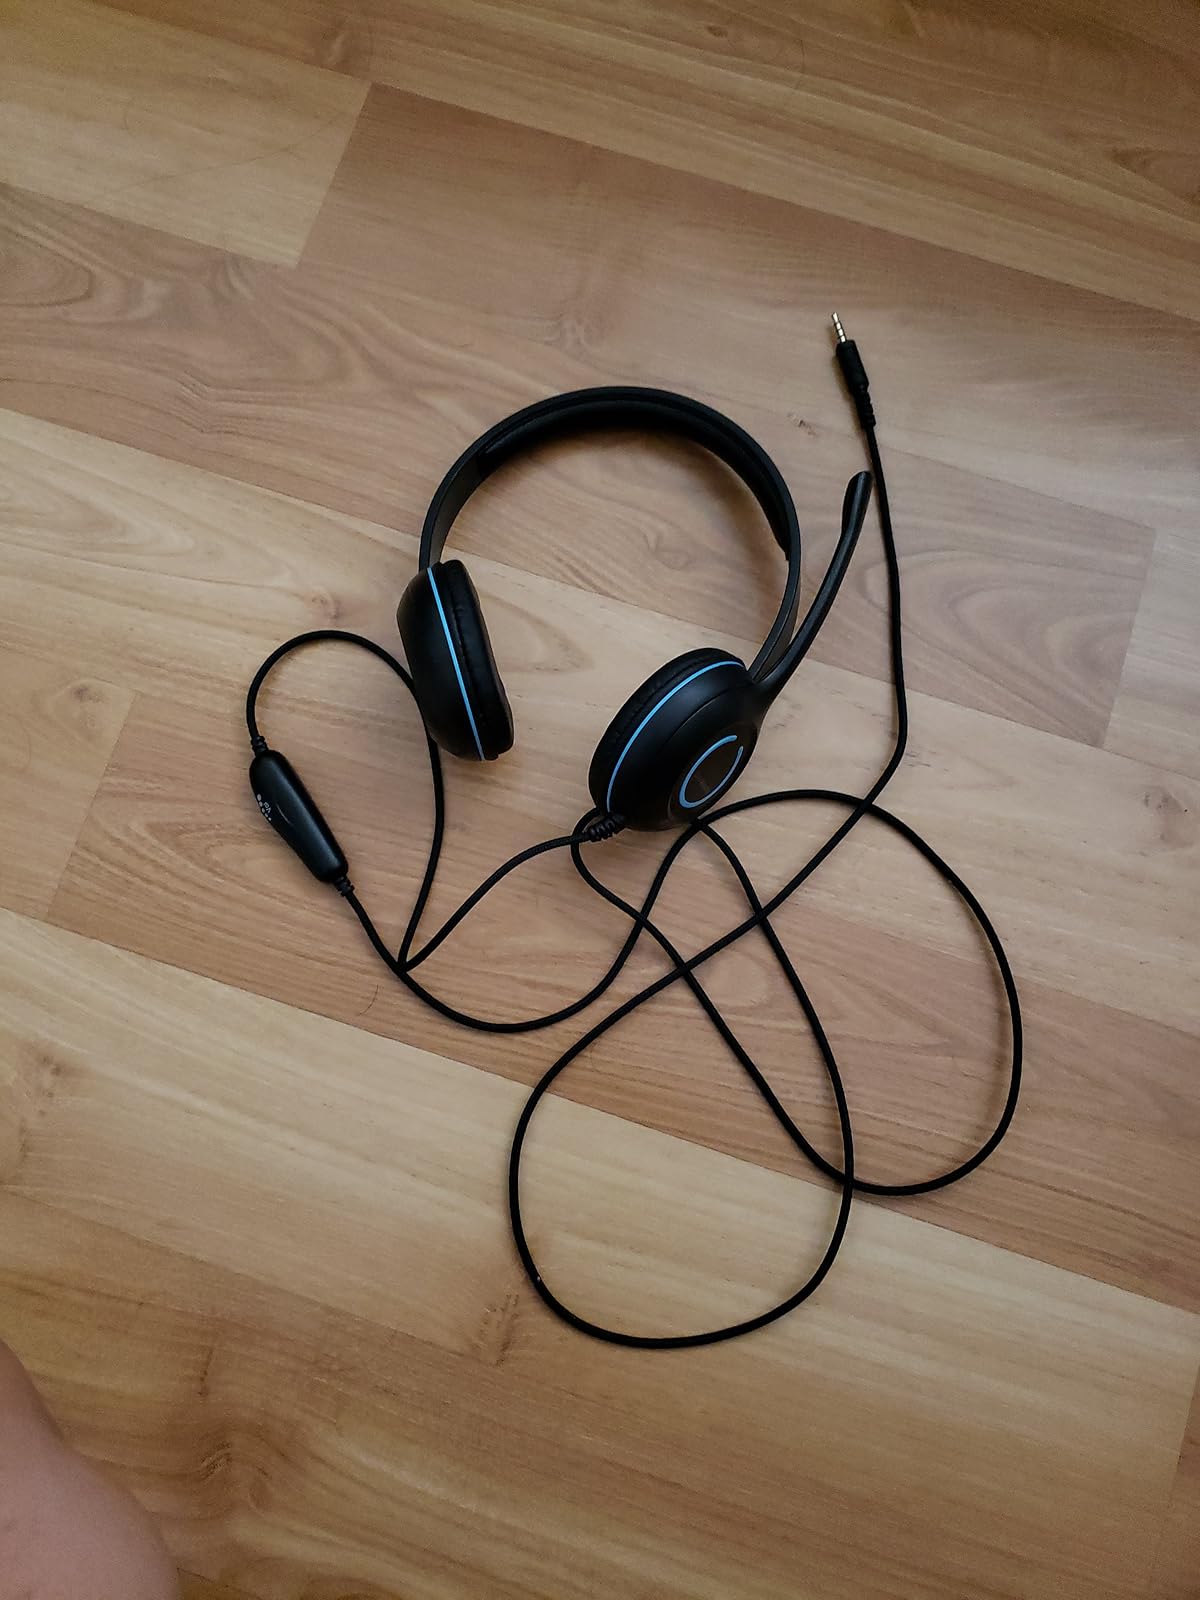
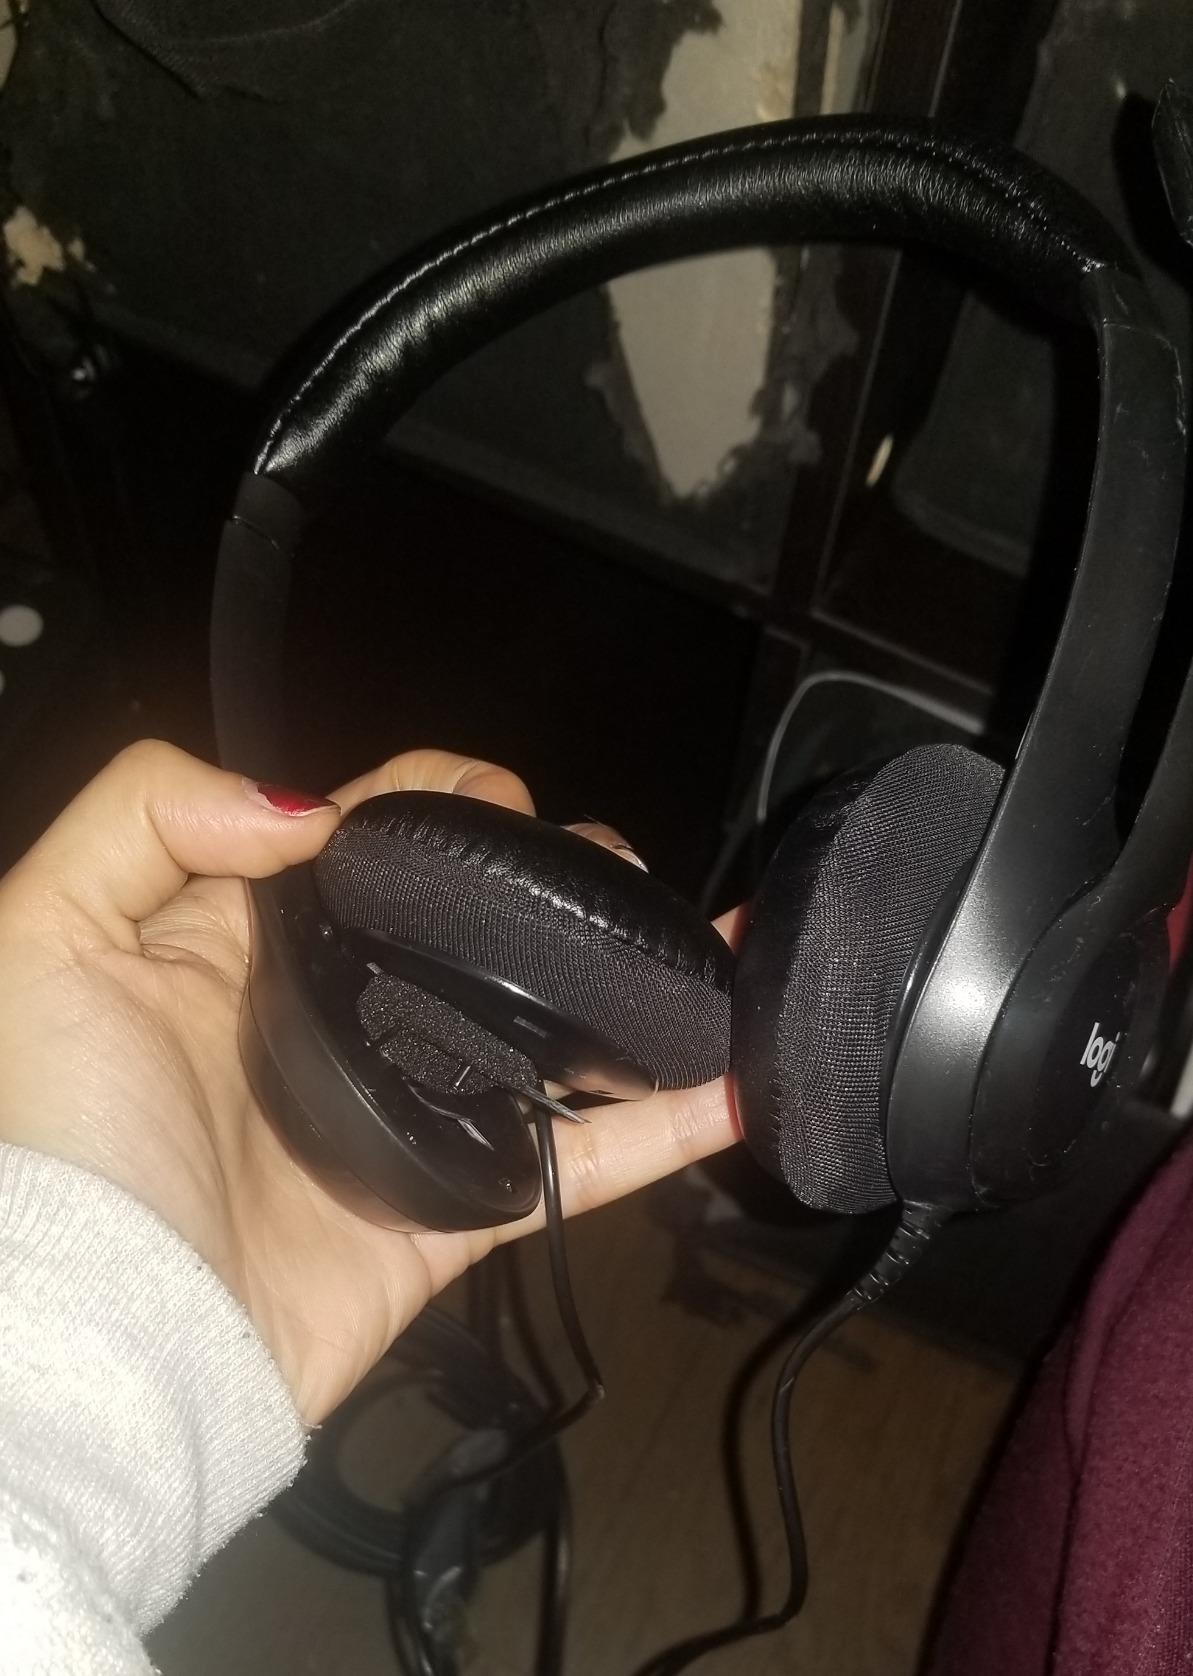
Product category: headphones
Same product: no